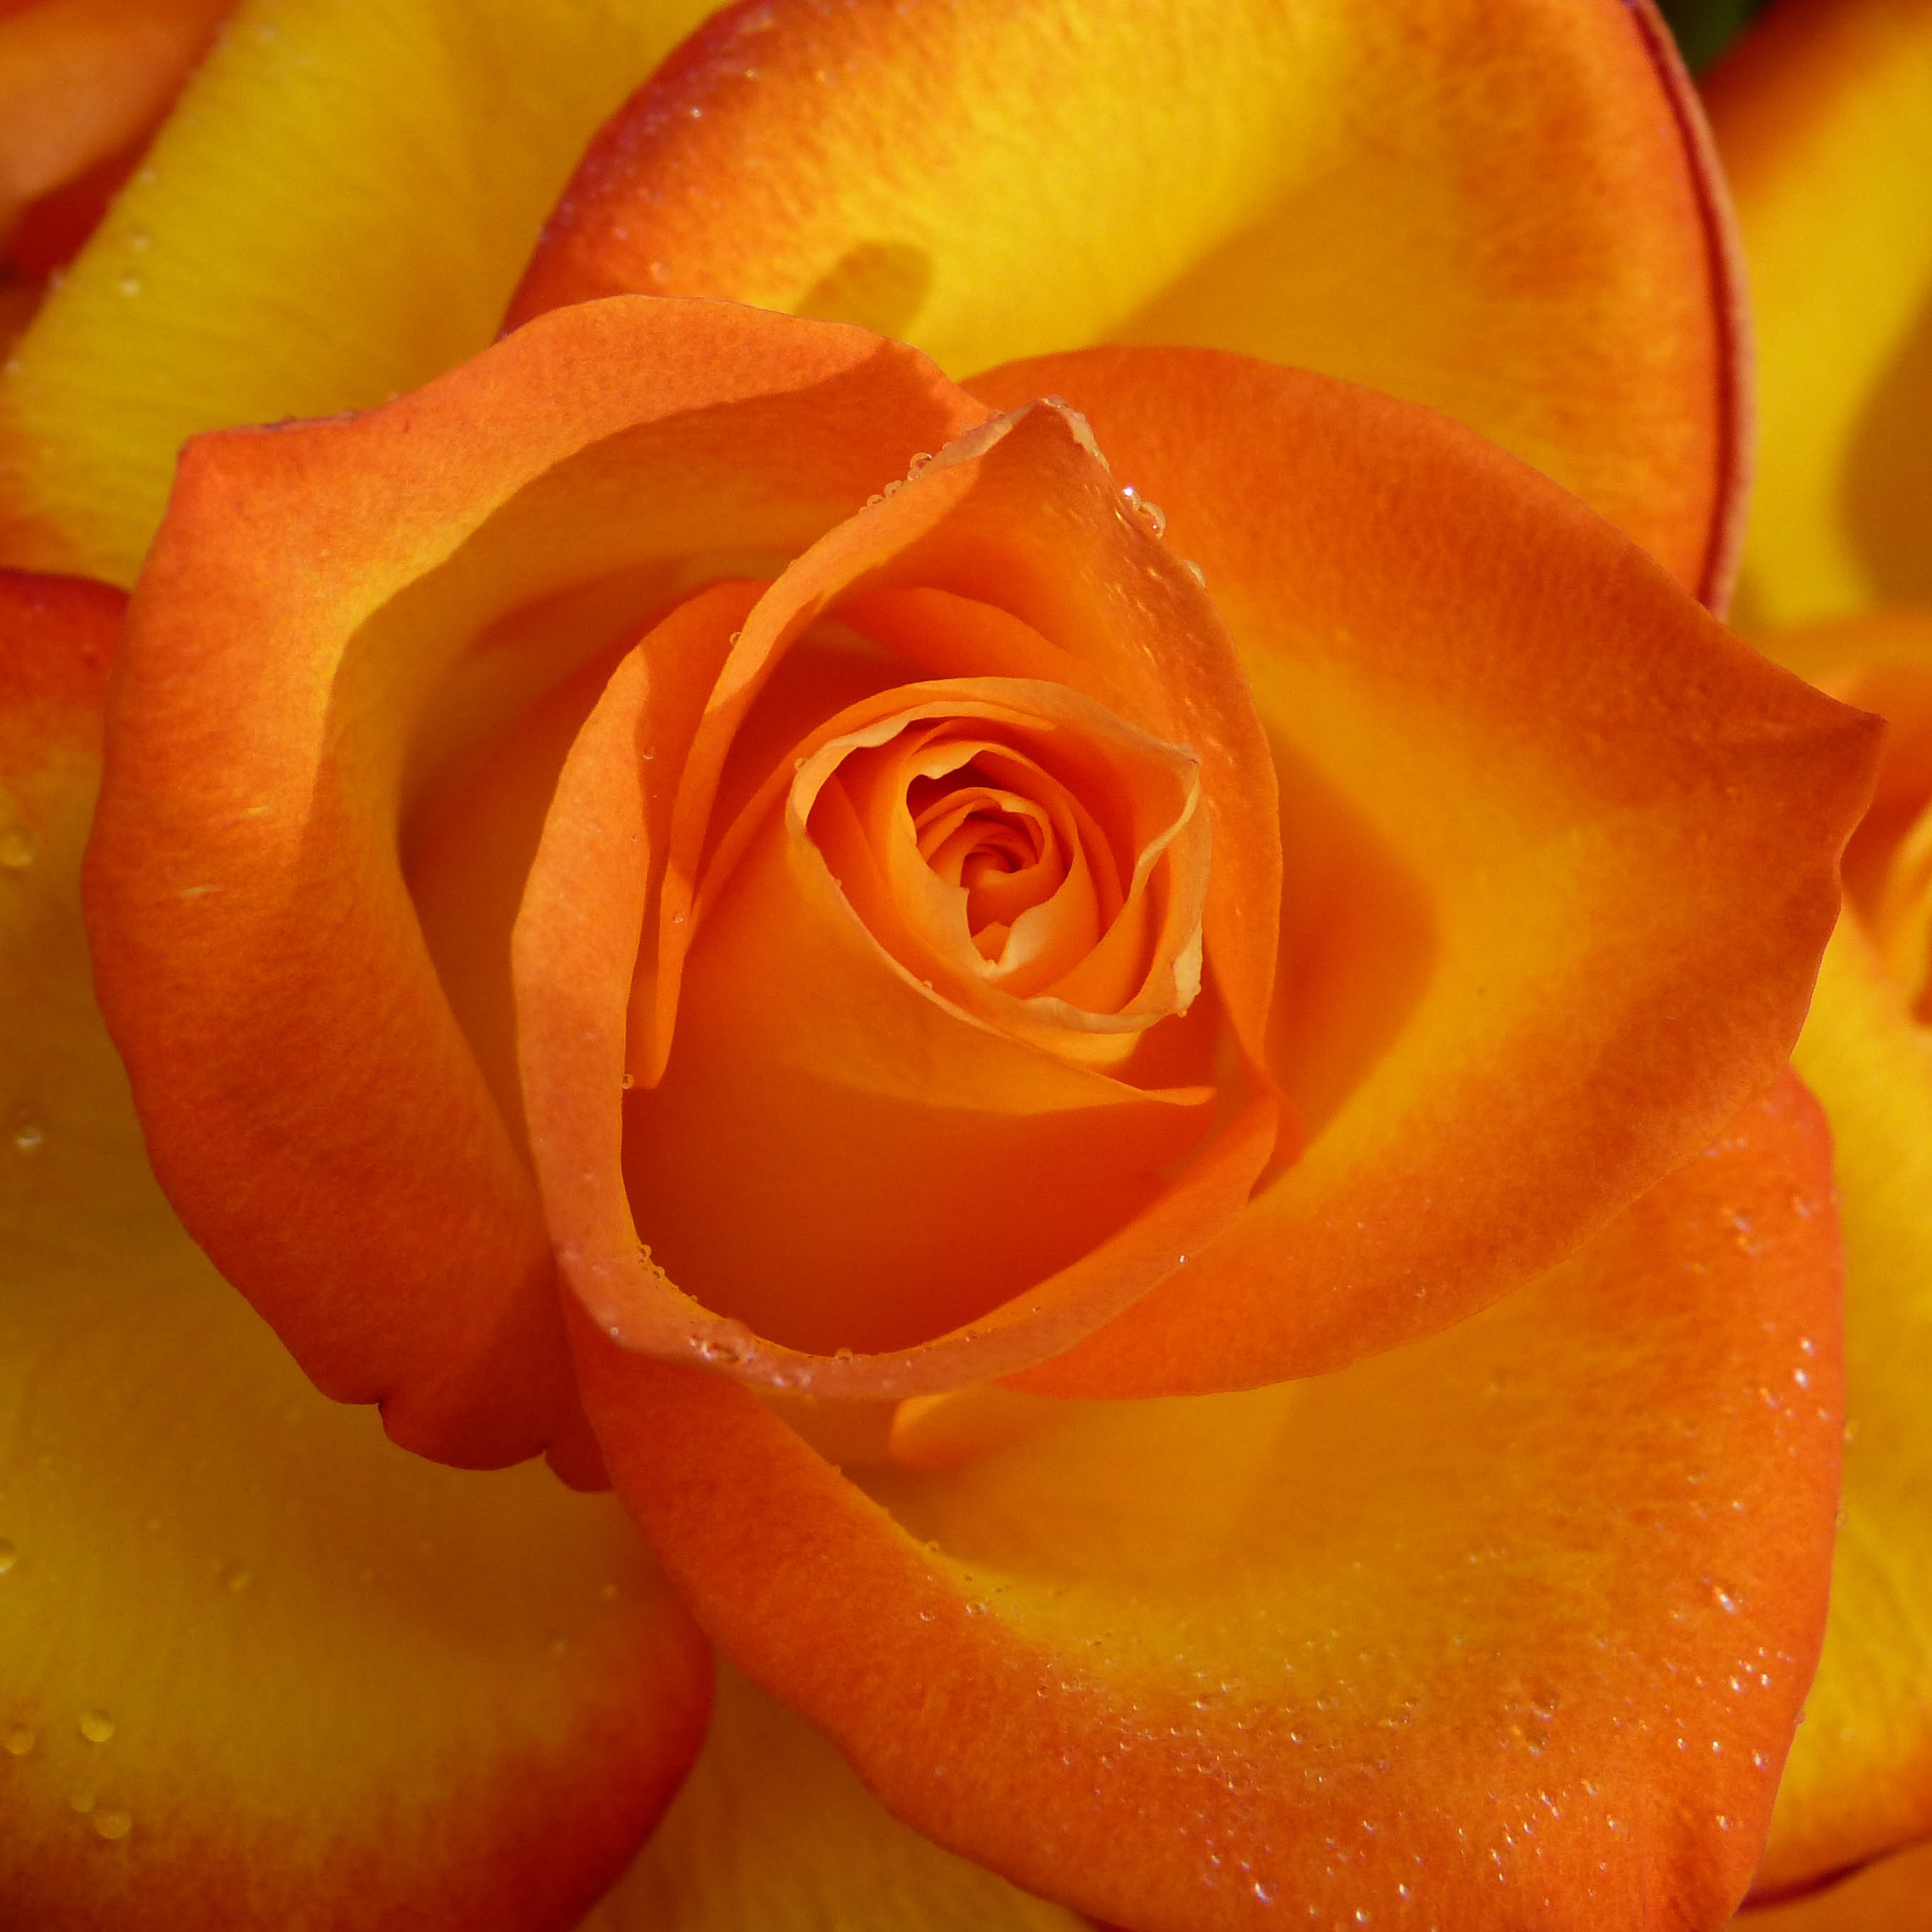
plant, flower, petal, rose, orange, yellow, close up, catchycolorsorange, macro photography, plantsroseflowerorange, flowering plant, garden roses, rose family, land plant, rose order, austrian briar